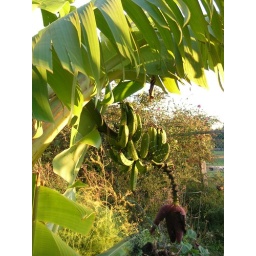
banana tree in Hampden